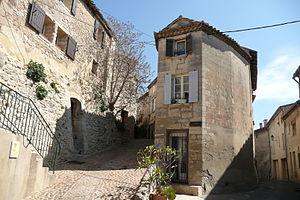
Vieux village, Les Angles.
Le Chemin Urbain V est le nom donné à un chemin de grande randonnée. Il retrace la vie et l’œuvre de Guillaume Grimoard devenu pape sous le nom d'Urbain V. Ce chemin, qui se situe sur la bordure sud-est du Massif central, a la particularité de relier quatre sites inscrits au patrimoine mondial de l'UNESCO que sont les Chemins de Compostelle, les Causses et Cévennes, le Pont du Gard et l'ensemble architectural avignonnais du Palais des Papes et du Pont Saint-Bénézet.